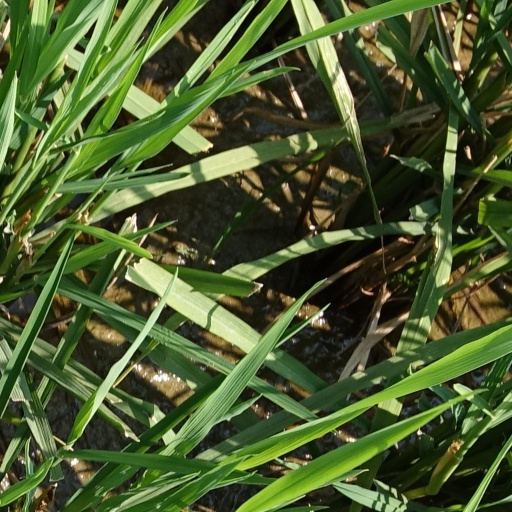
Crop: rice